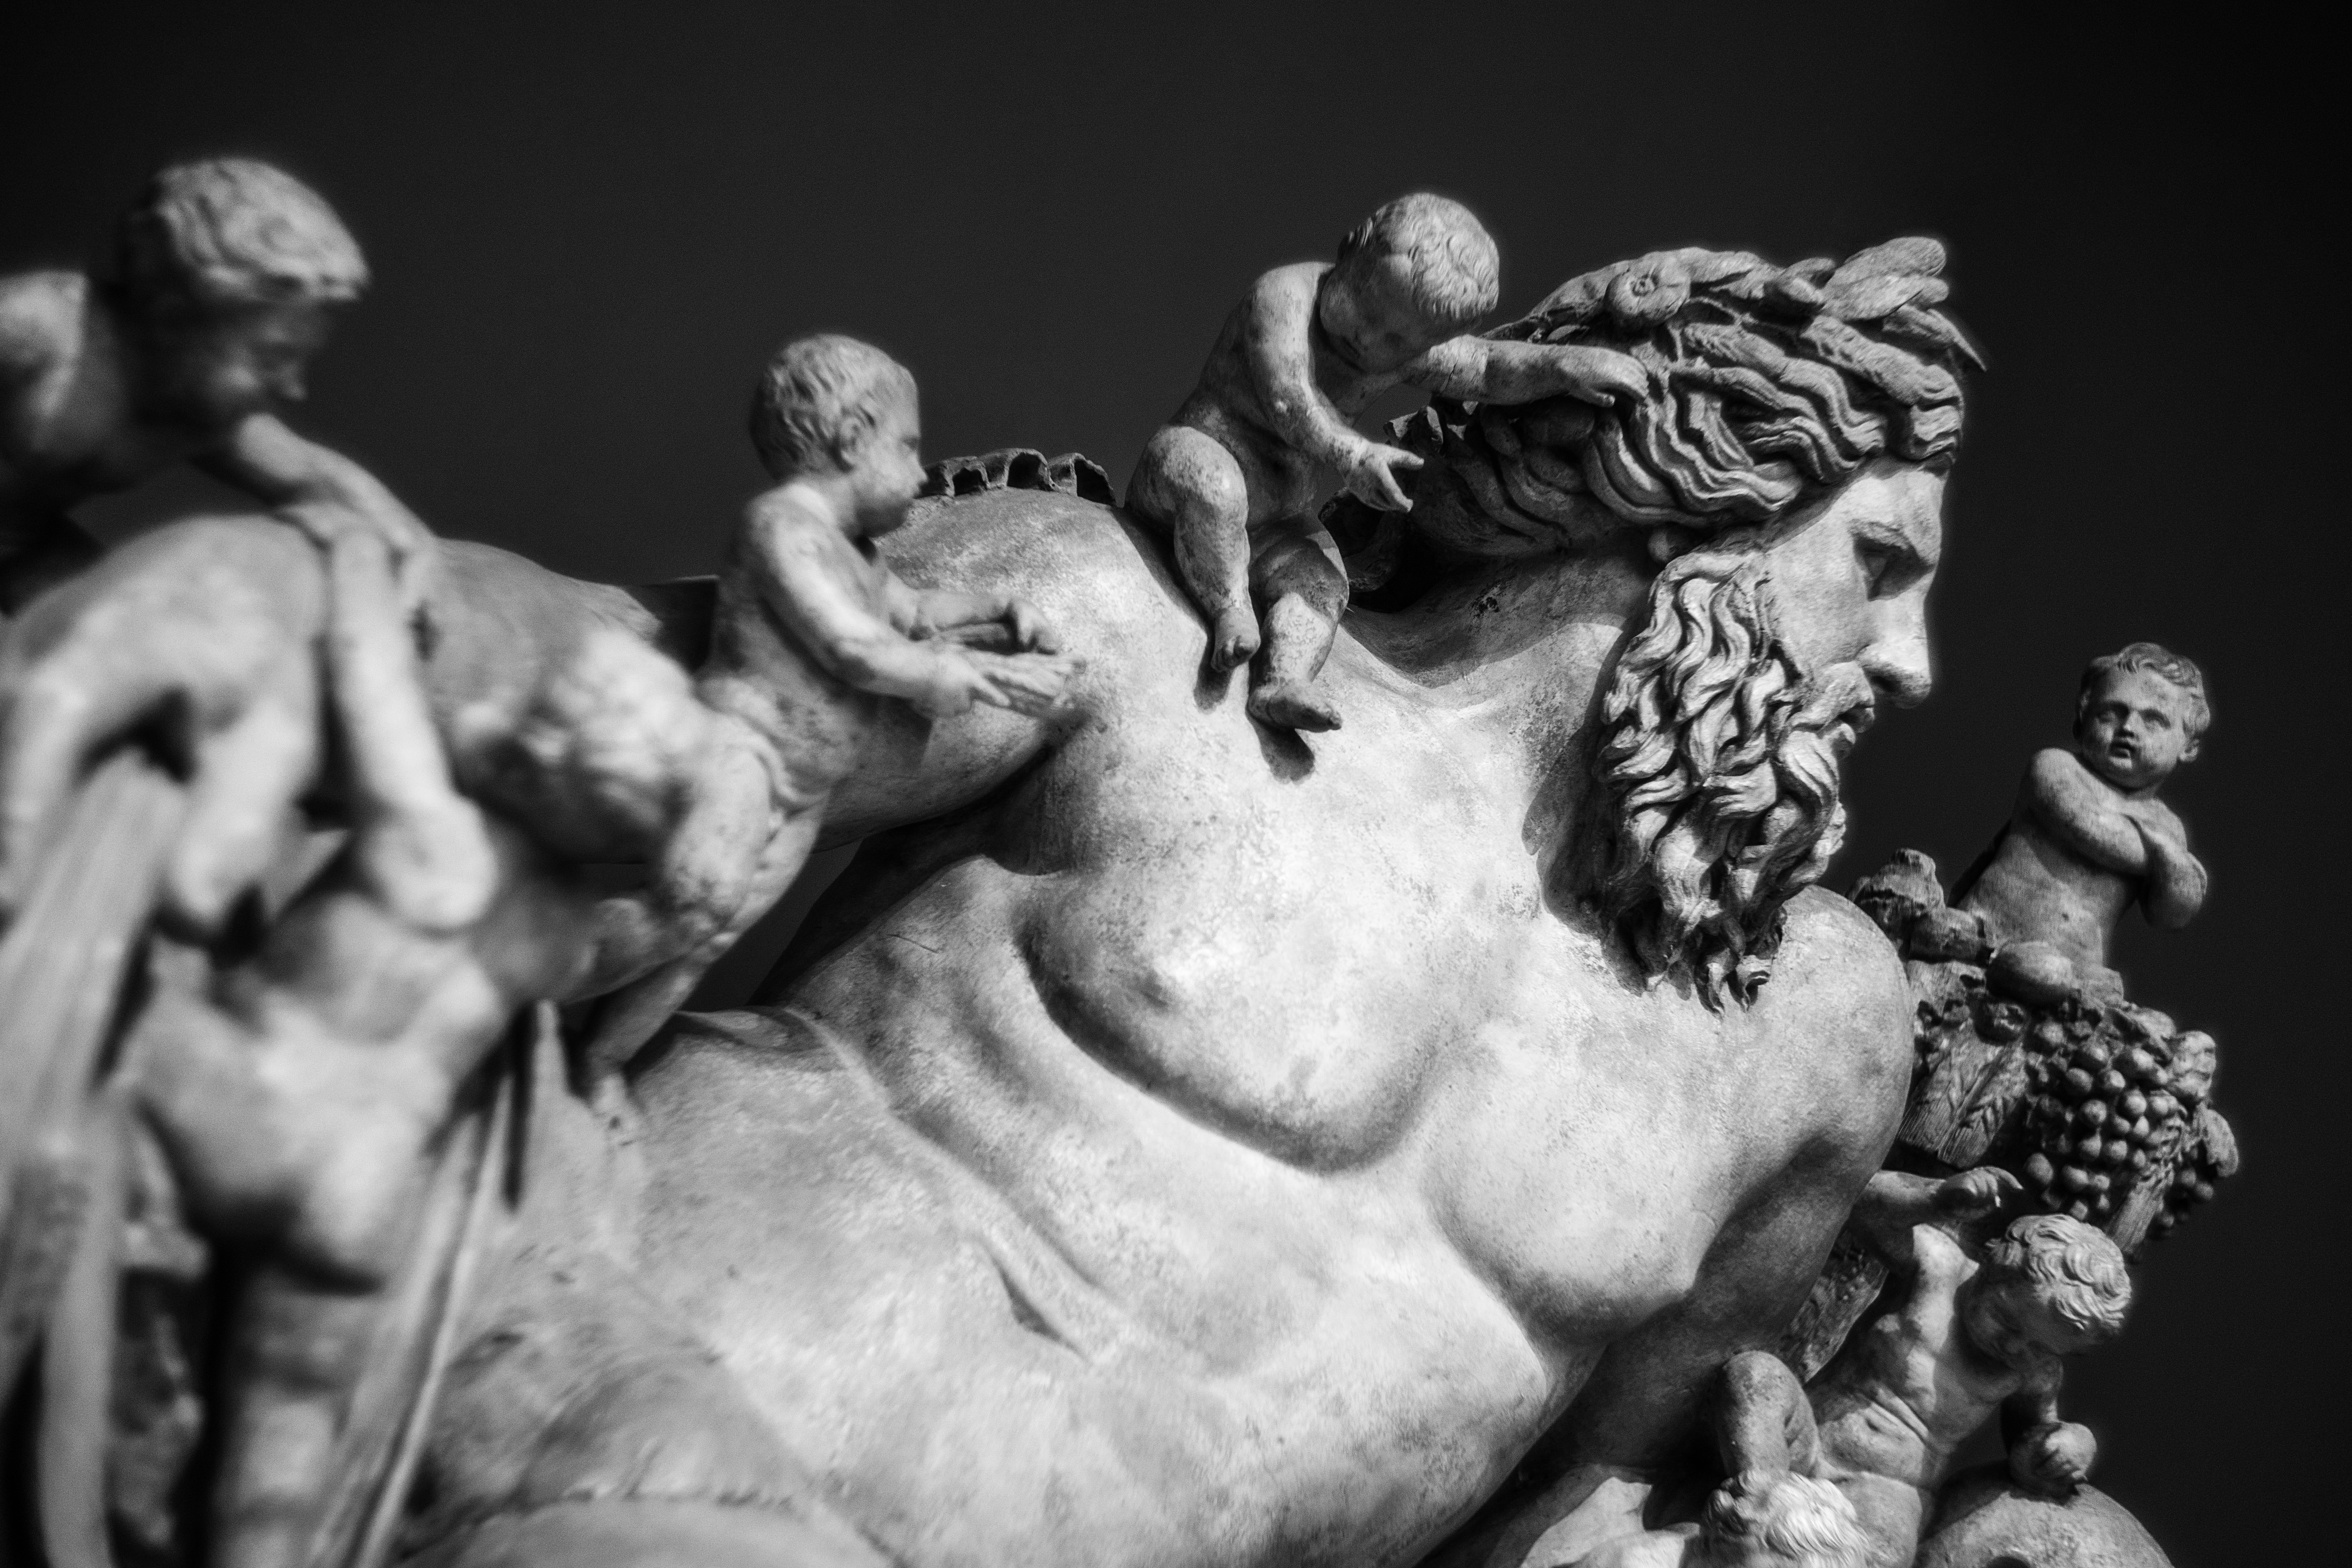
black and white, photography, monument, statue, monochrome, muscle, sculpture, art, bodybuilding, mythology, monochrome photography, ancient history, classical sculpture